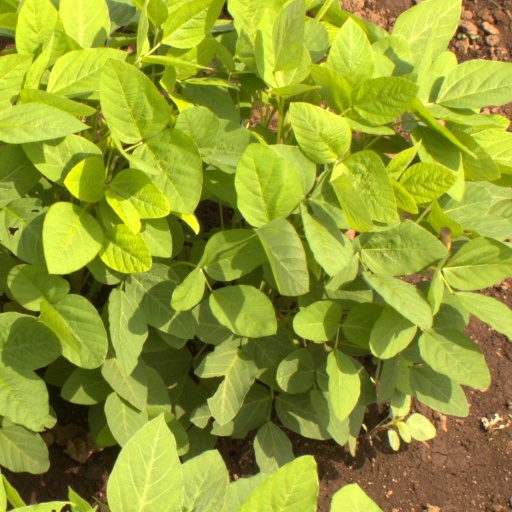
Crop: soybean